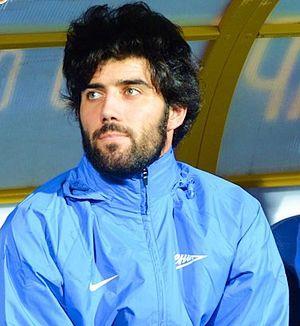
Luís Neto, de son nom complet Luís Carlos Novo Neto, est un joueur de football portugais né le 26 mai 1988 à Póvoa de Varzim. Il évolue au poste de défenseur au Sporting Portugal.